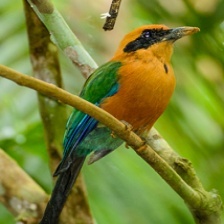
Species: RUFUOS MOTMOT
Scientific name: BARYPHTHENGUS MARTII